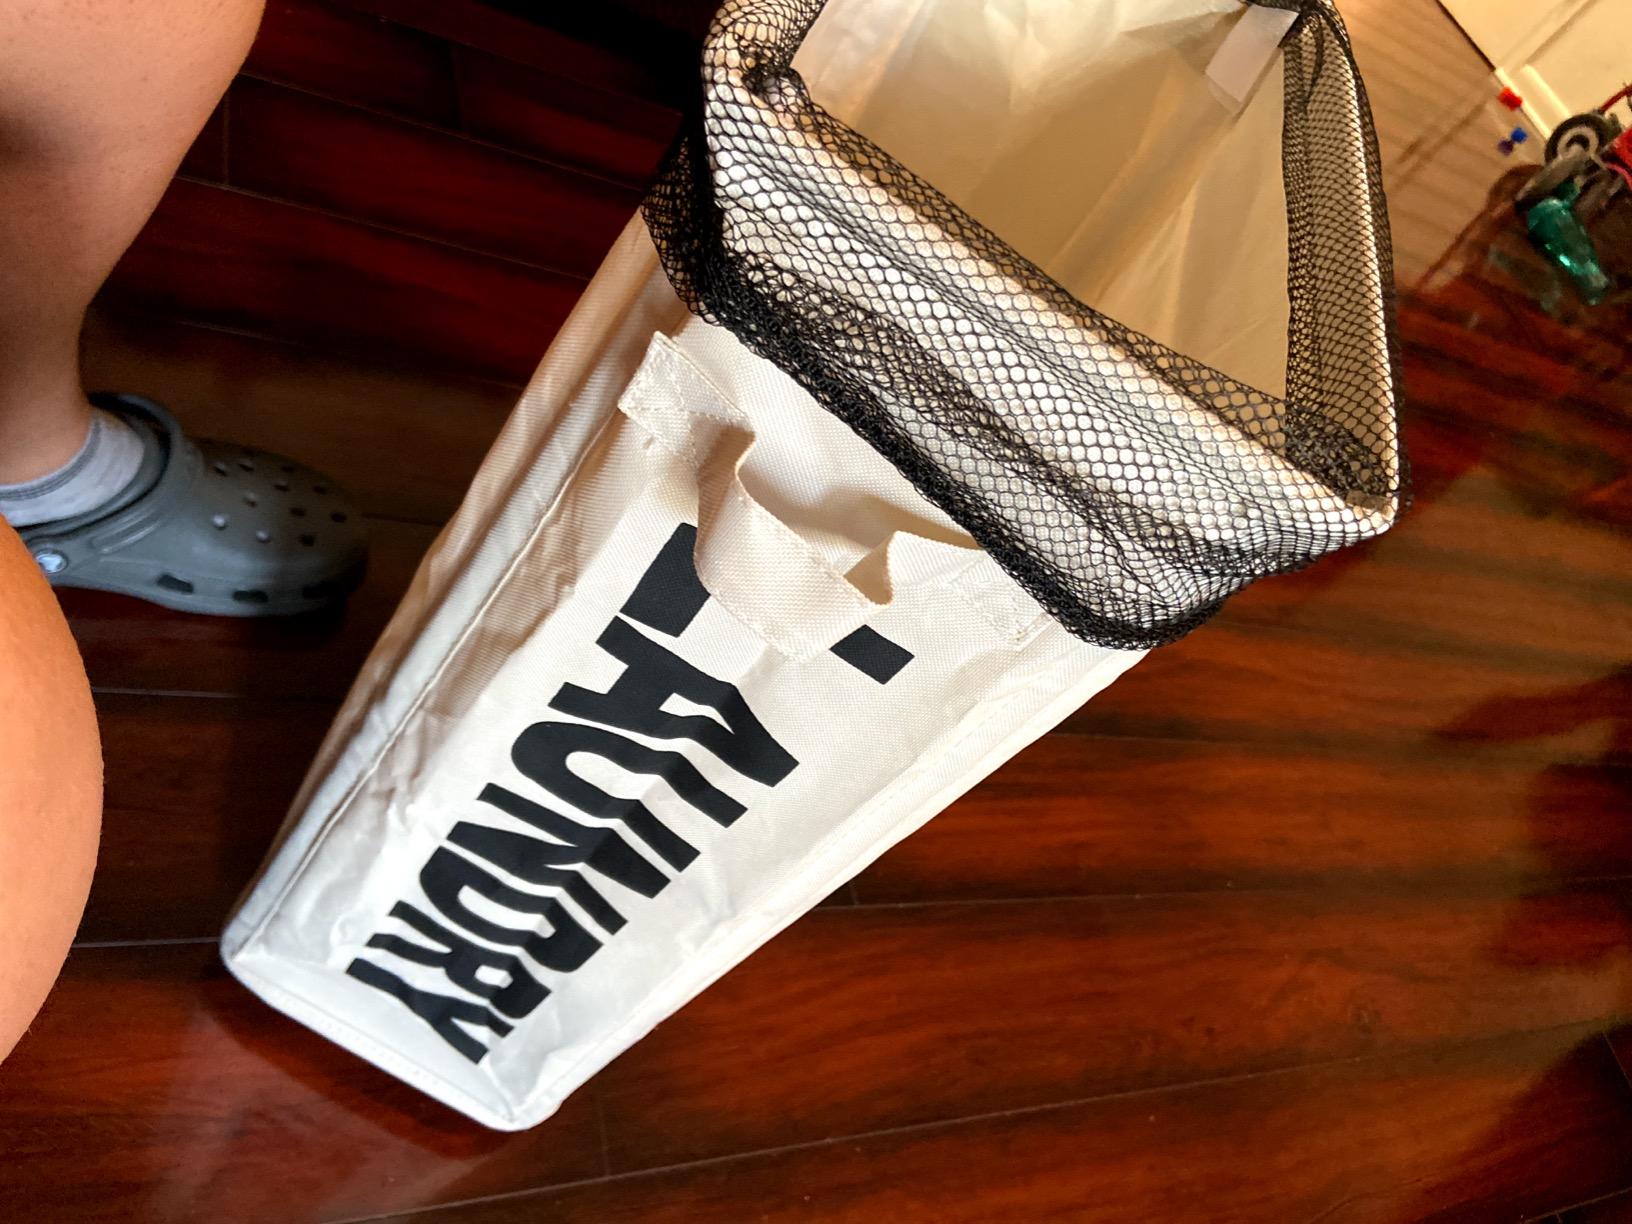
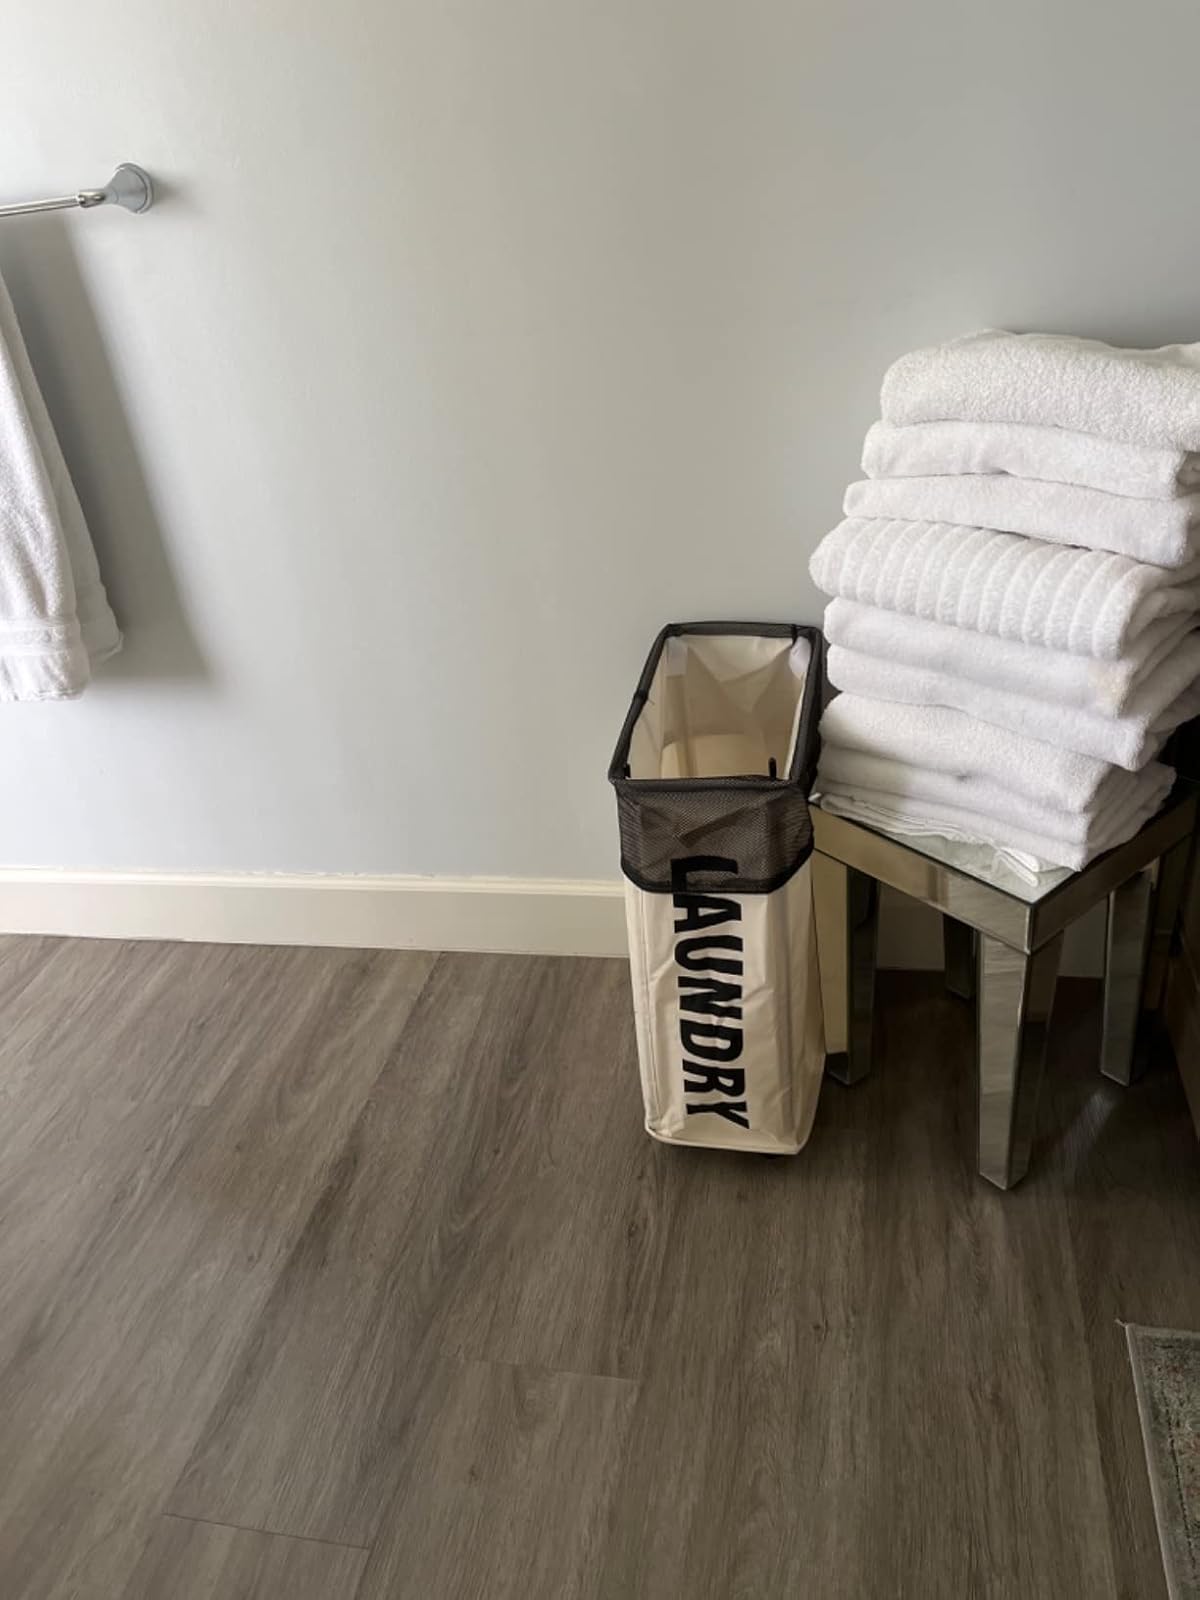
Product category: items_hamper
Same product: yes